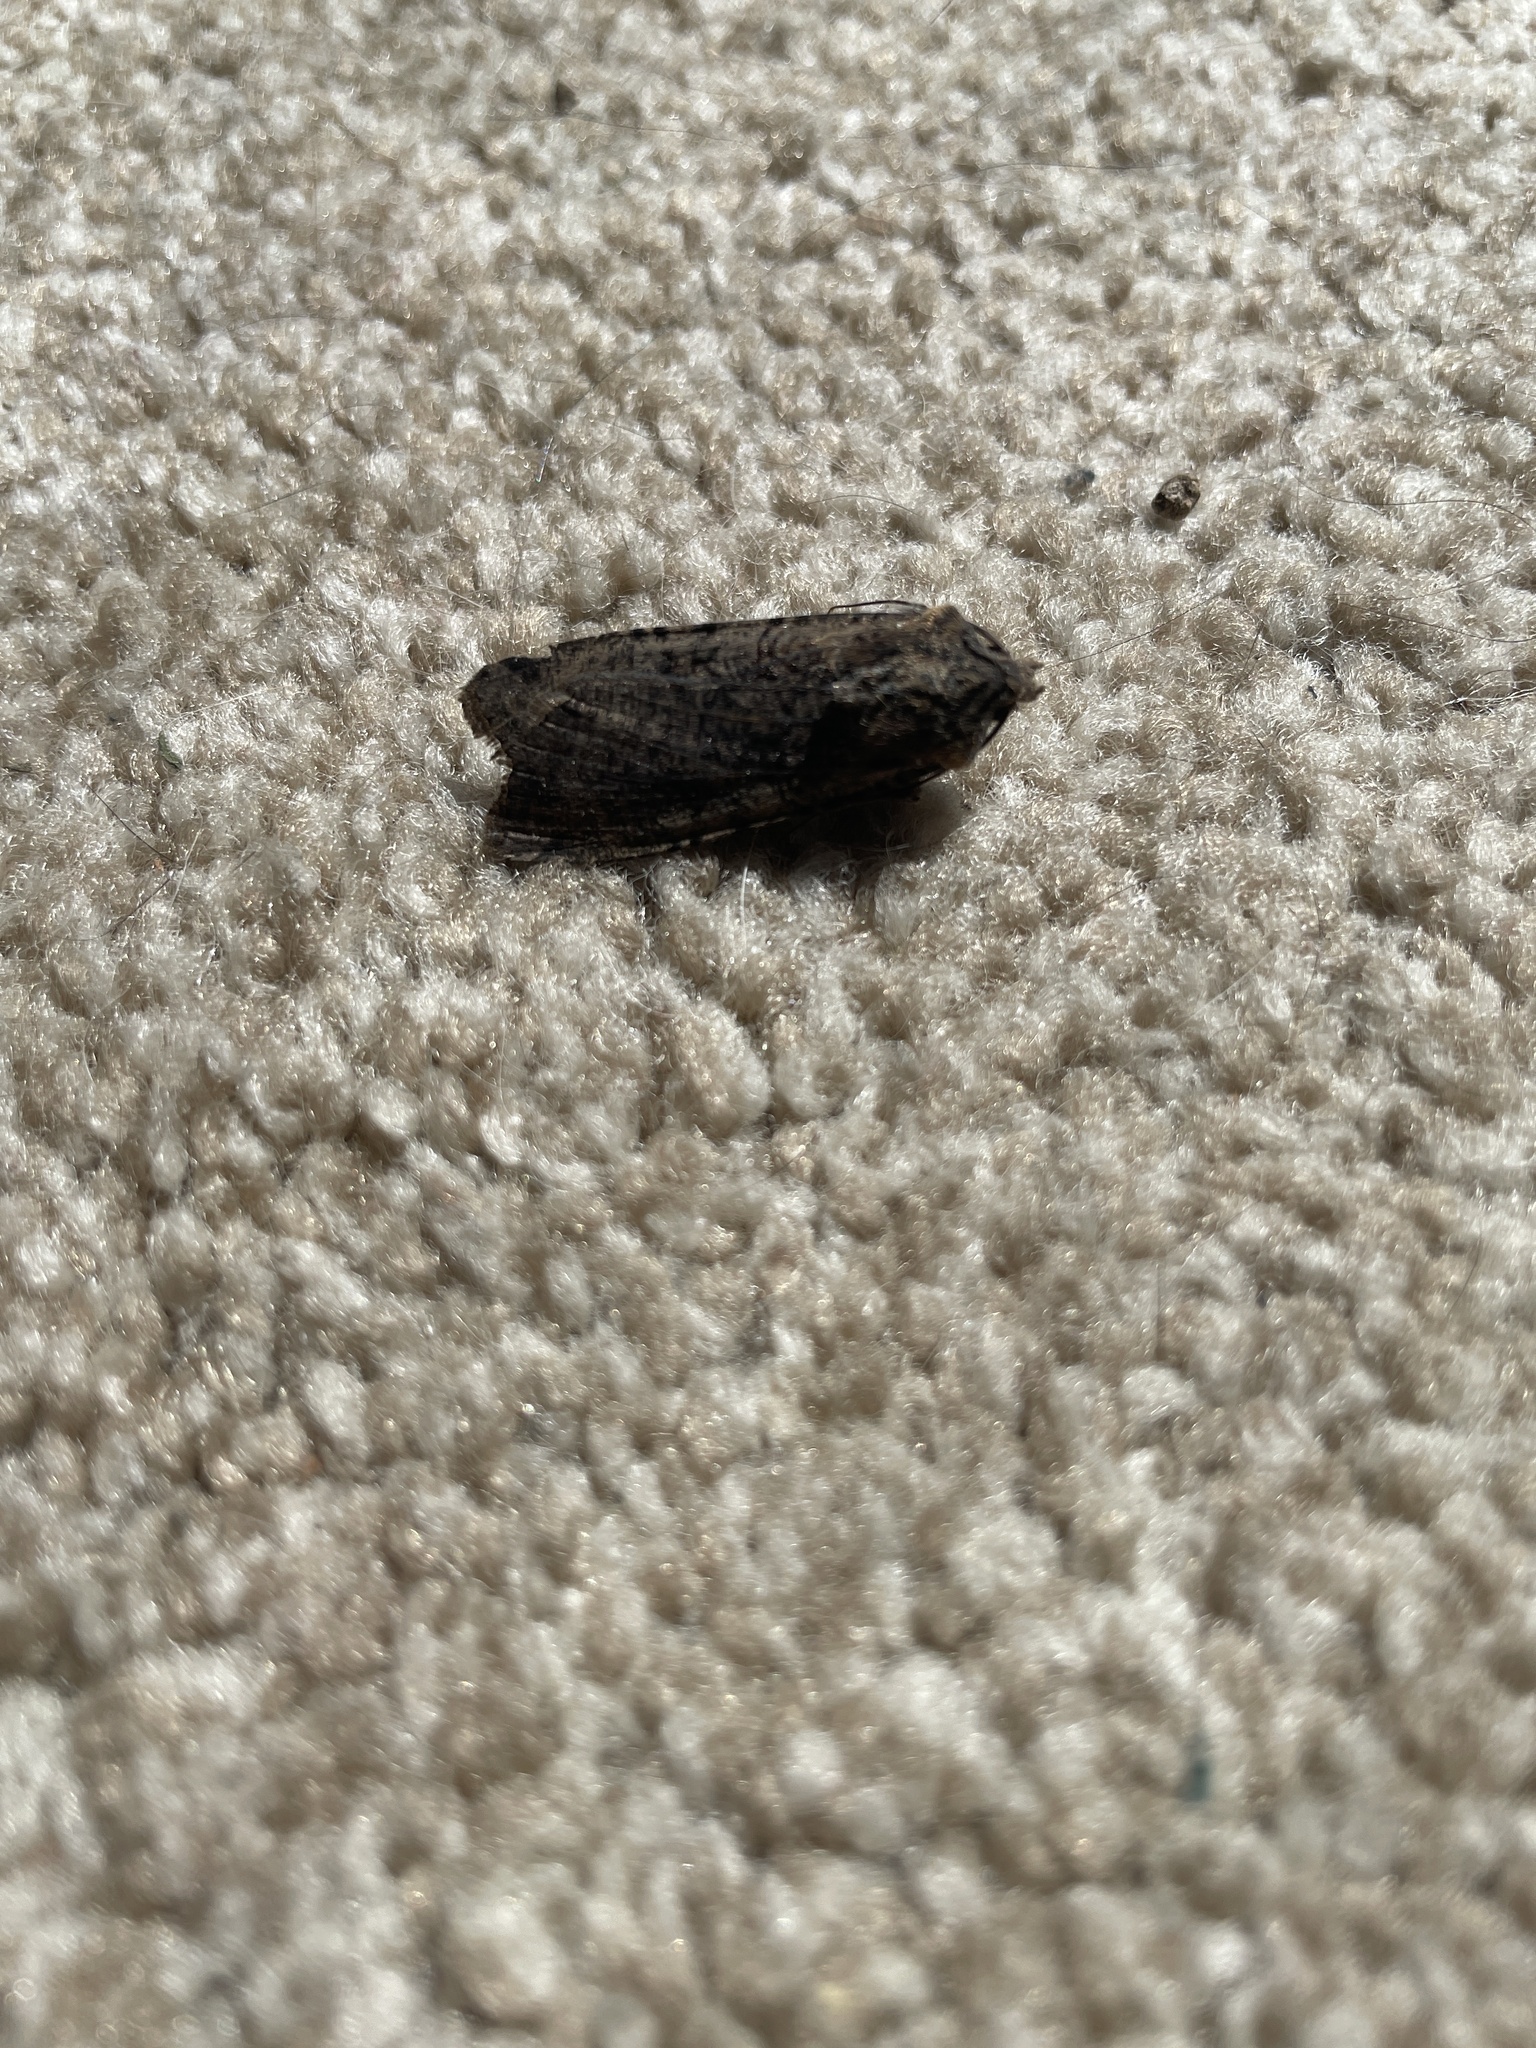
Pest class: cutworms